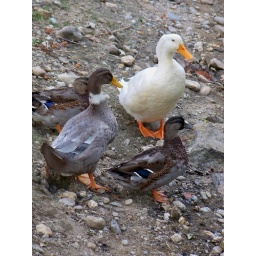
They aren't happy to be in the chicken house these days...too cold to leave them out